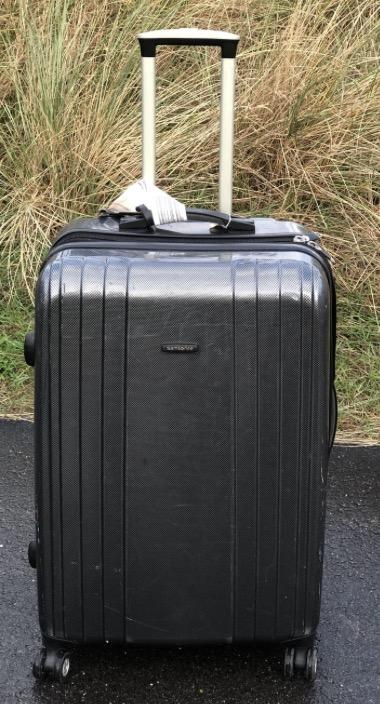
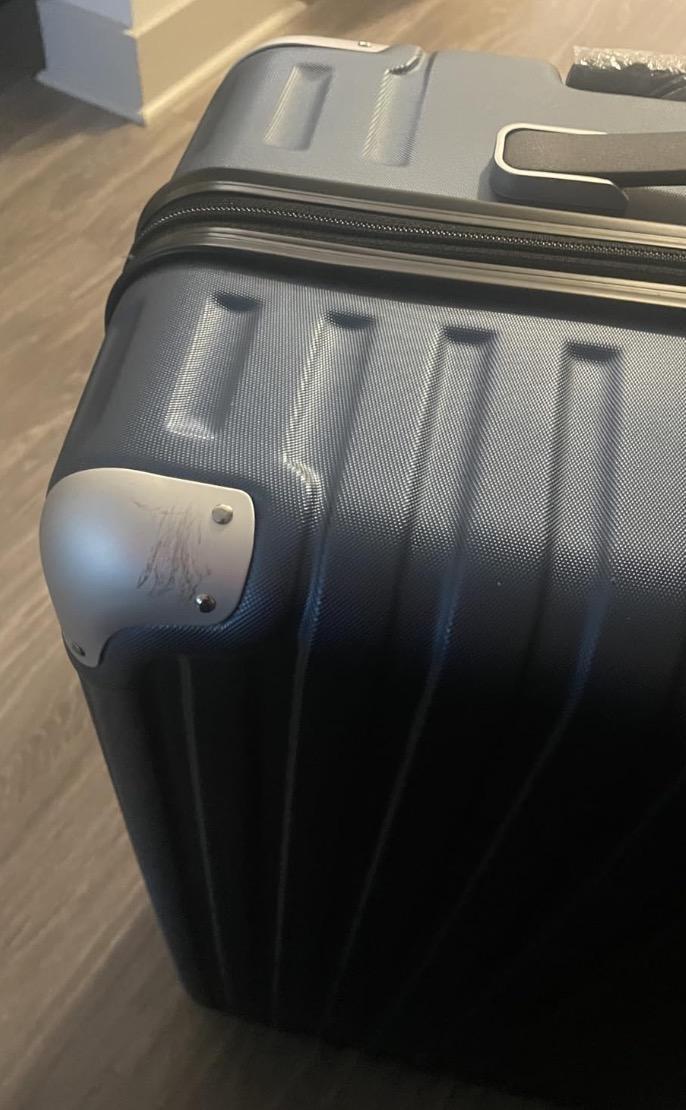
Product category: items_tea
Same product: no